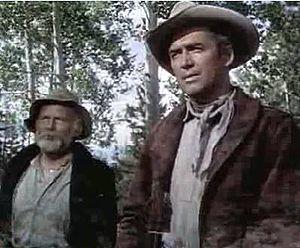
L'Appât est un film américain réalisé par Anthony Mann, sorti en février 1953. L'Appât est le troisième des cinq films du cycle de westerns d'Anthony Mann avec James Stewart.